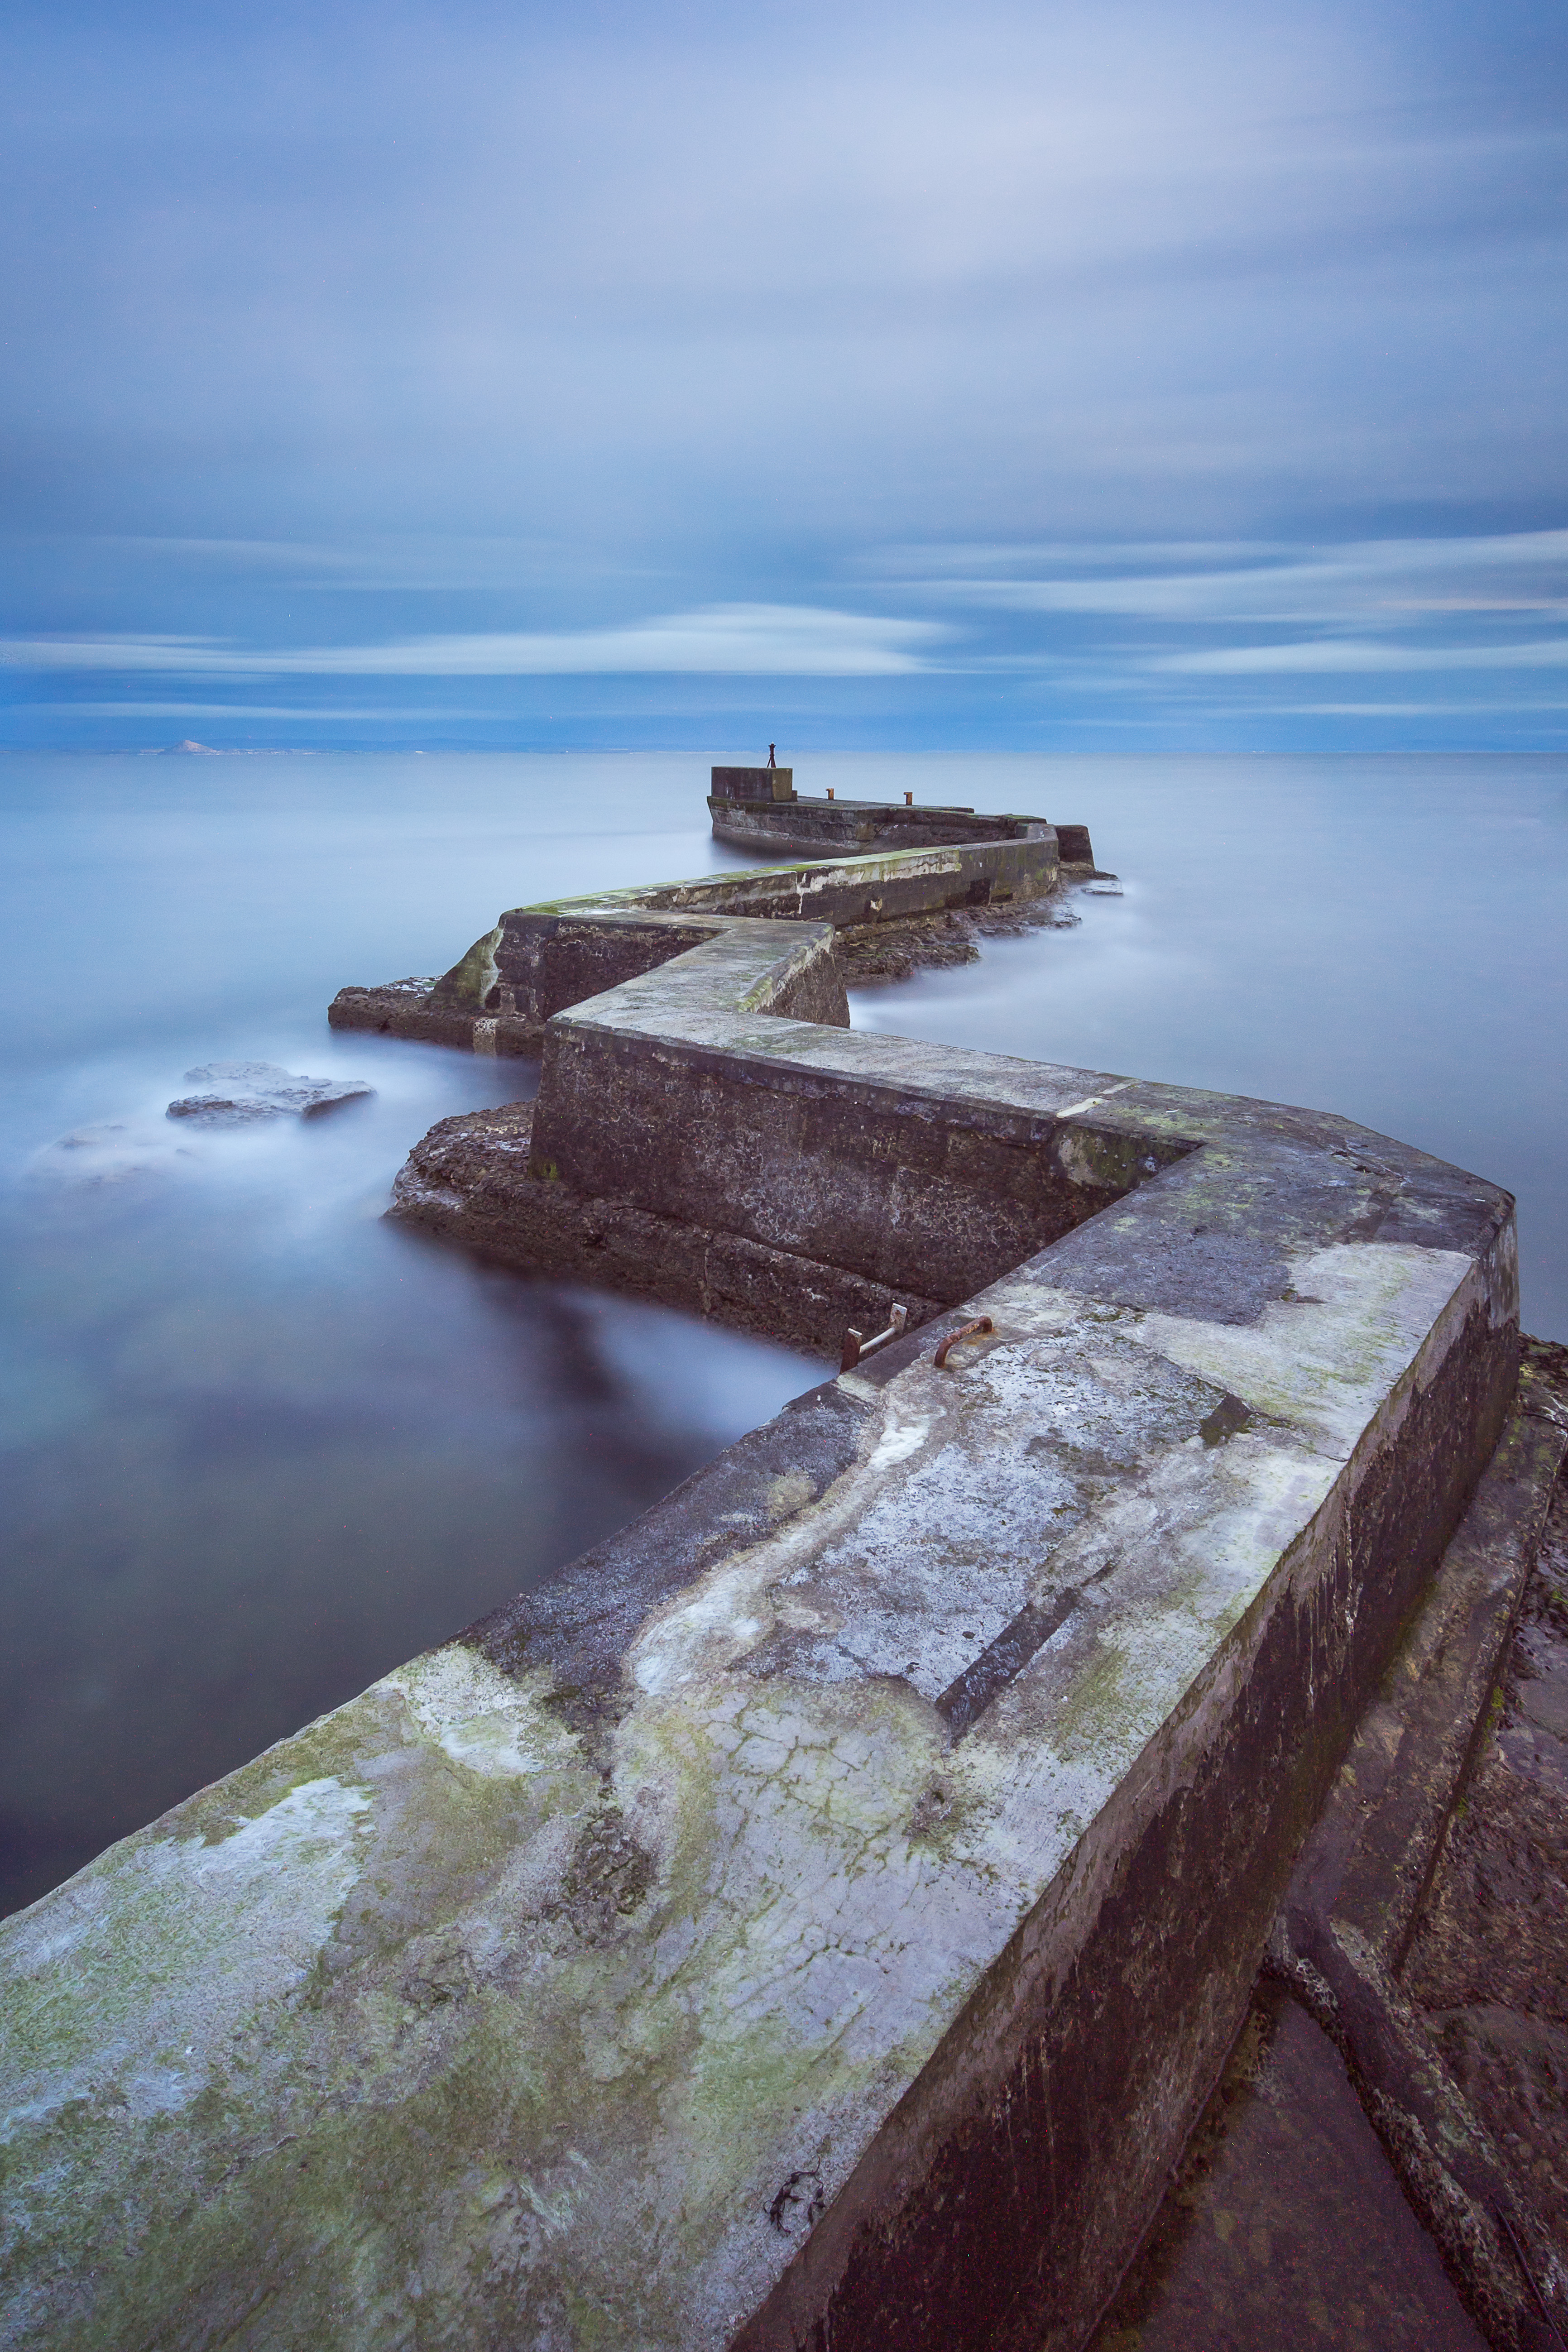
sea, coast, water, rock, ocean, sky, morning, shore, wave, pier, cliff, reflection, vehicle, tower, bay, harbour, terrain, uk, structures, clouds, walls, longexposure, scotland, le, fife, cape